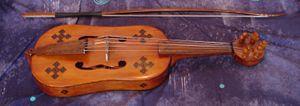
Vivabiancaluna Biffi est une viéliste et chanteuse italienne.
La vièle est un instrument de musique à cordes et à archet du Moyen Âge.